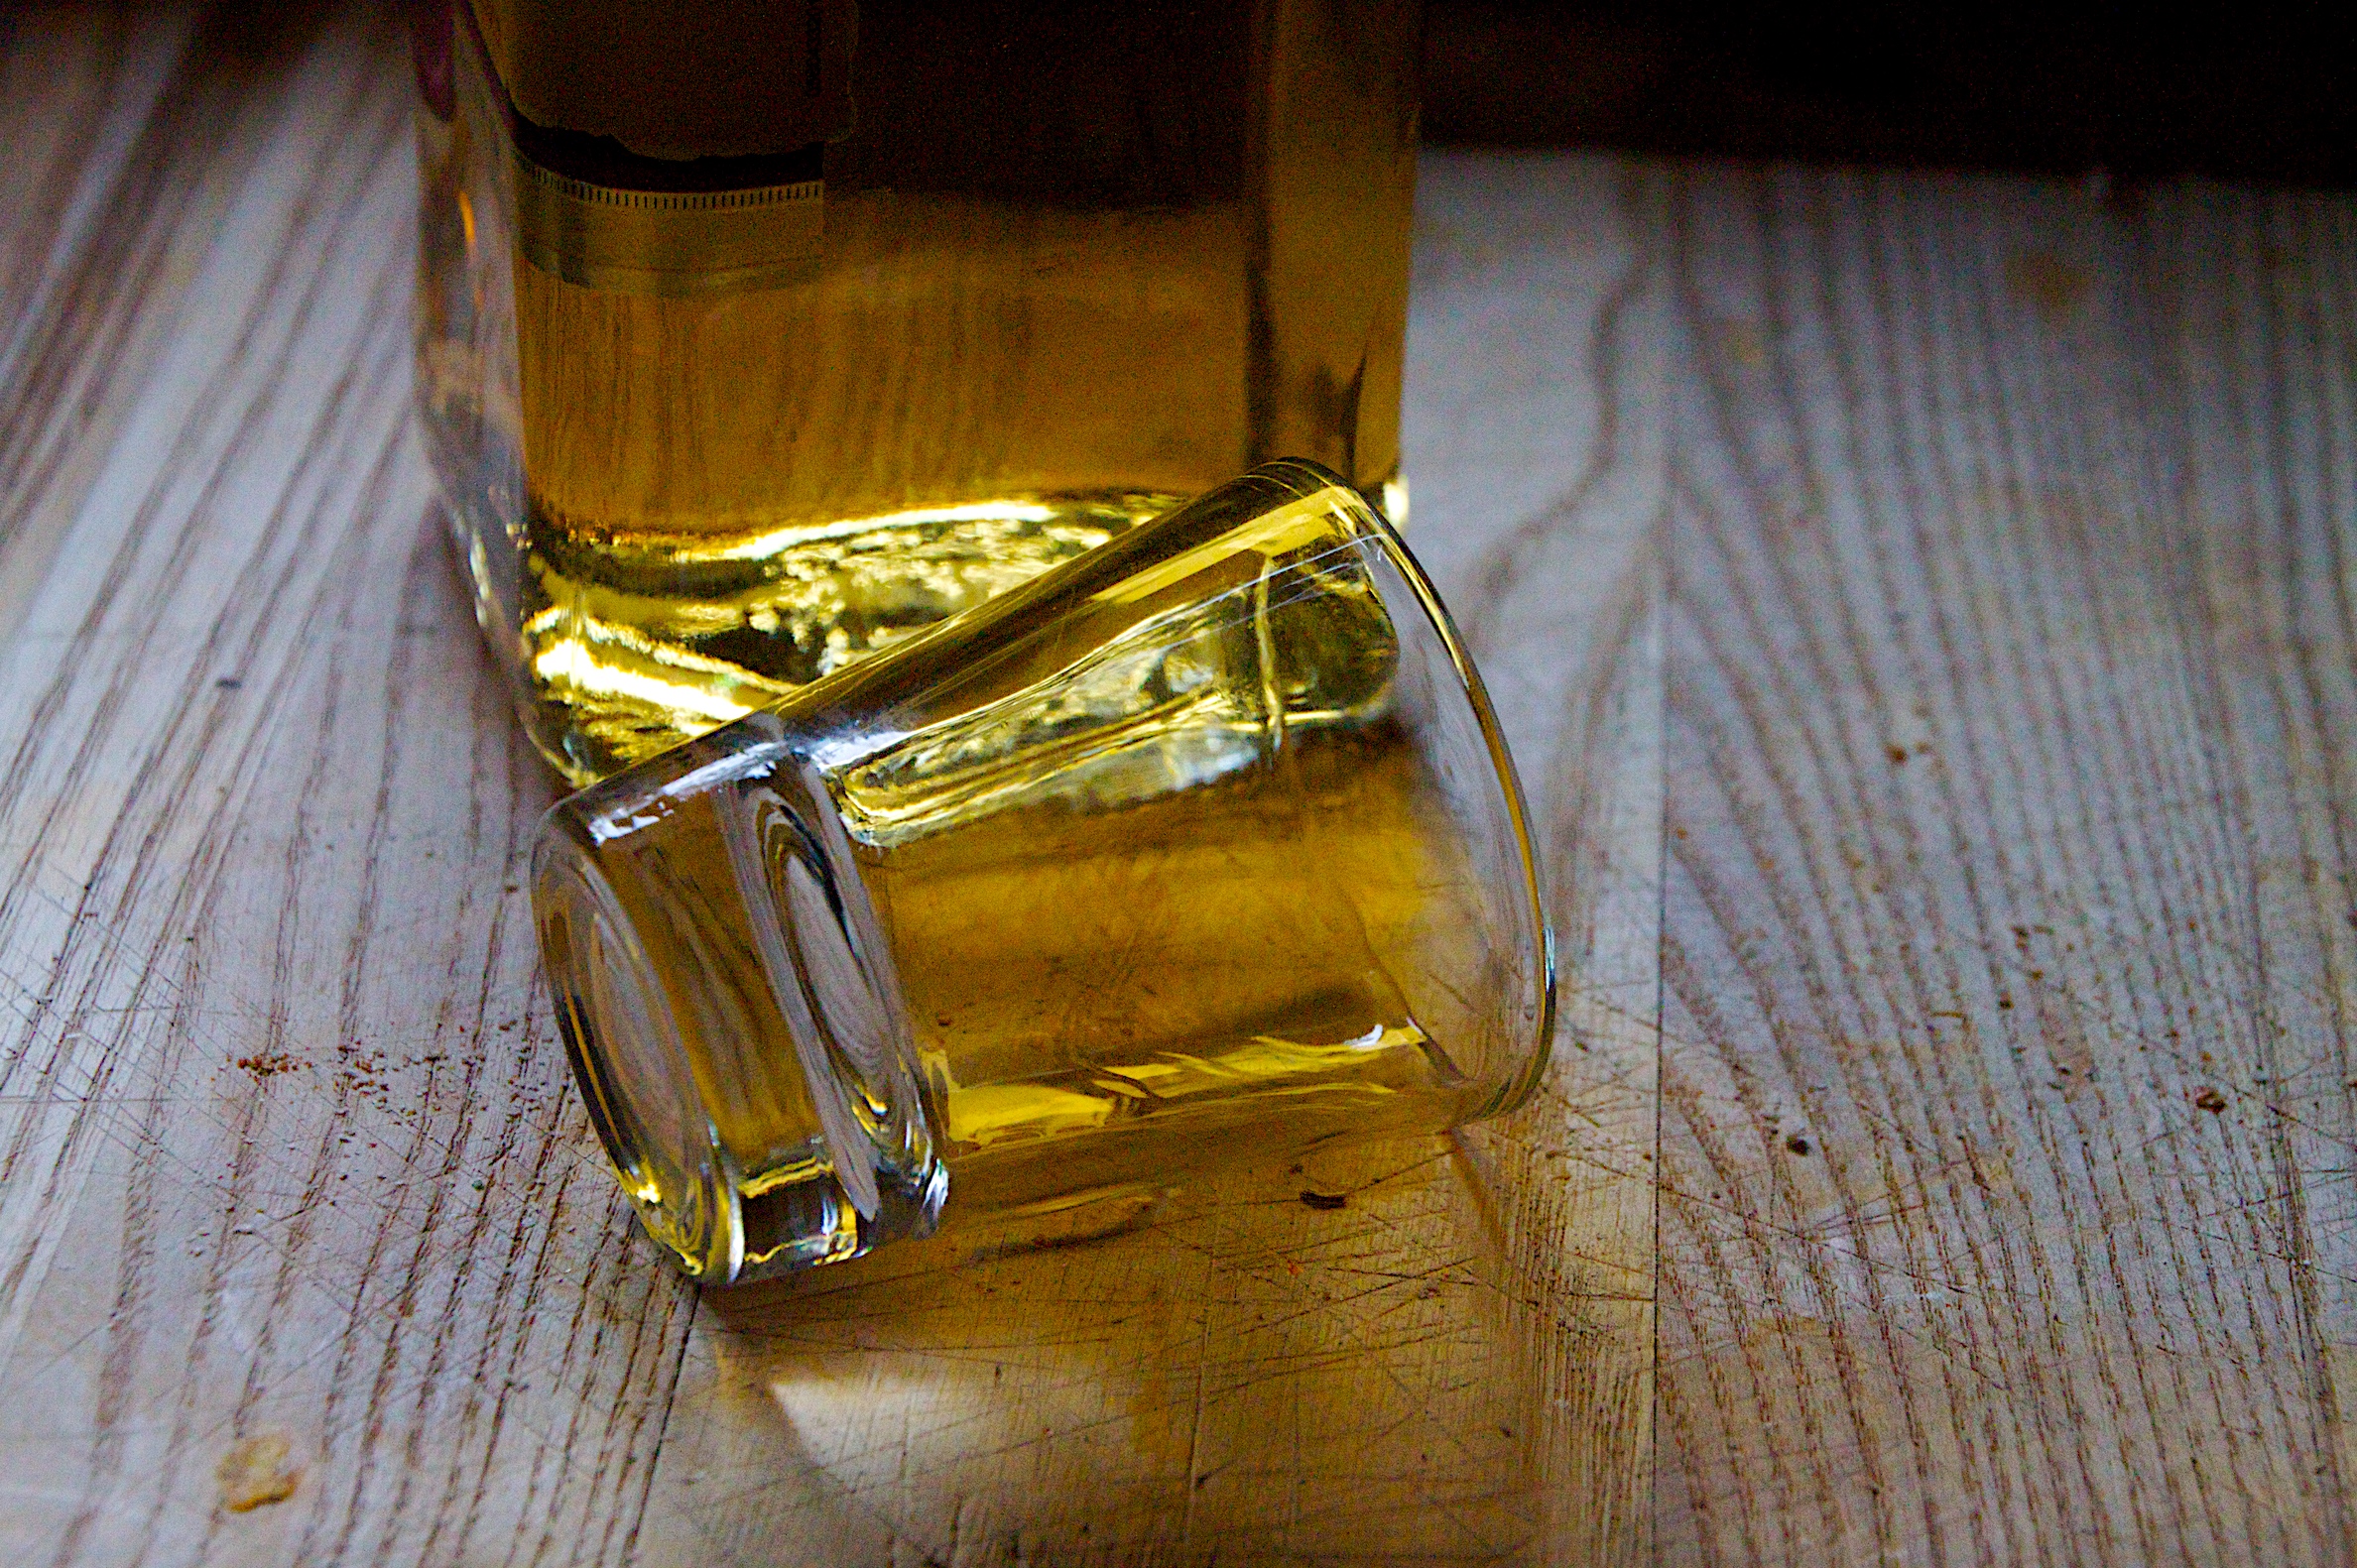
drink, bottle, yellow, alcohol, glass bottle, whisky, 2009365, 18270mm, flavor, distilled beverage